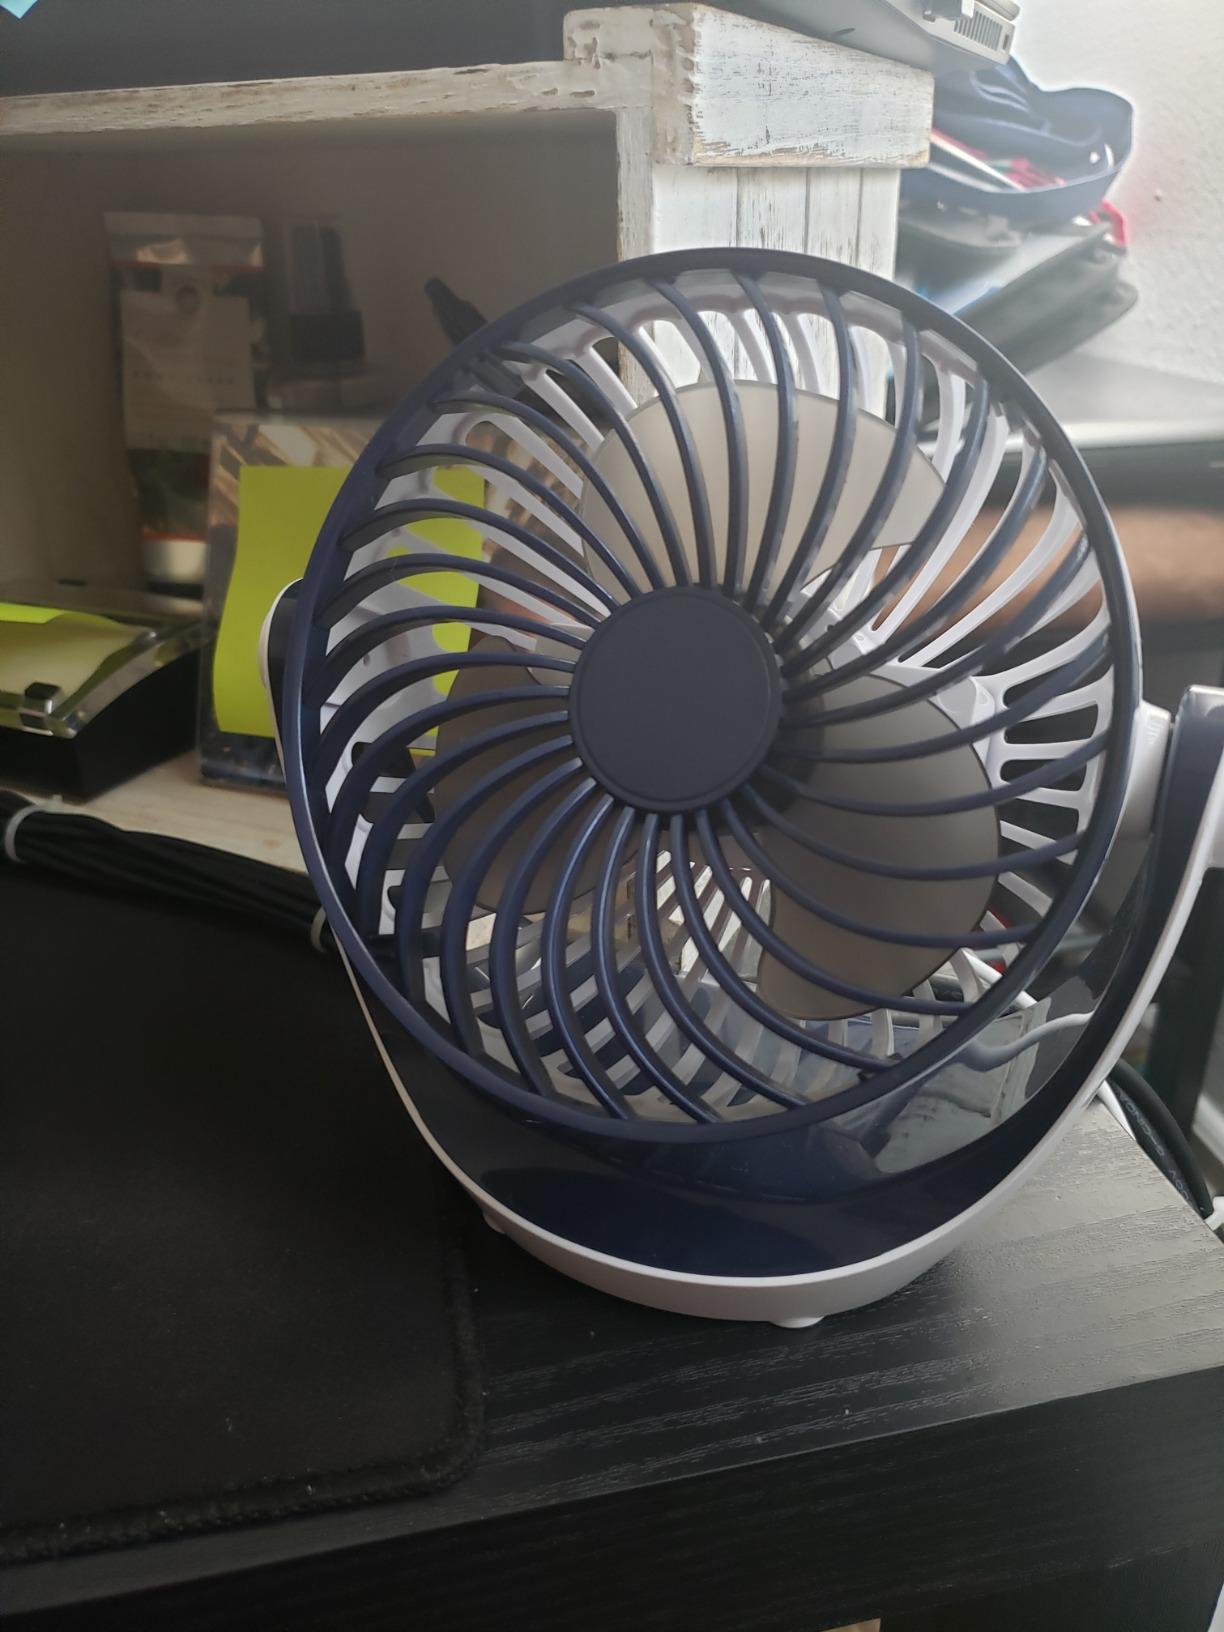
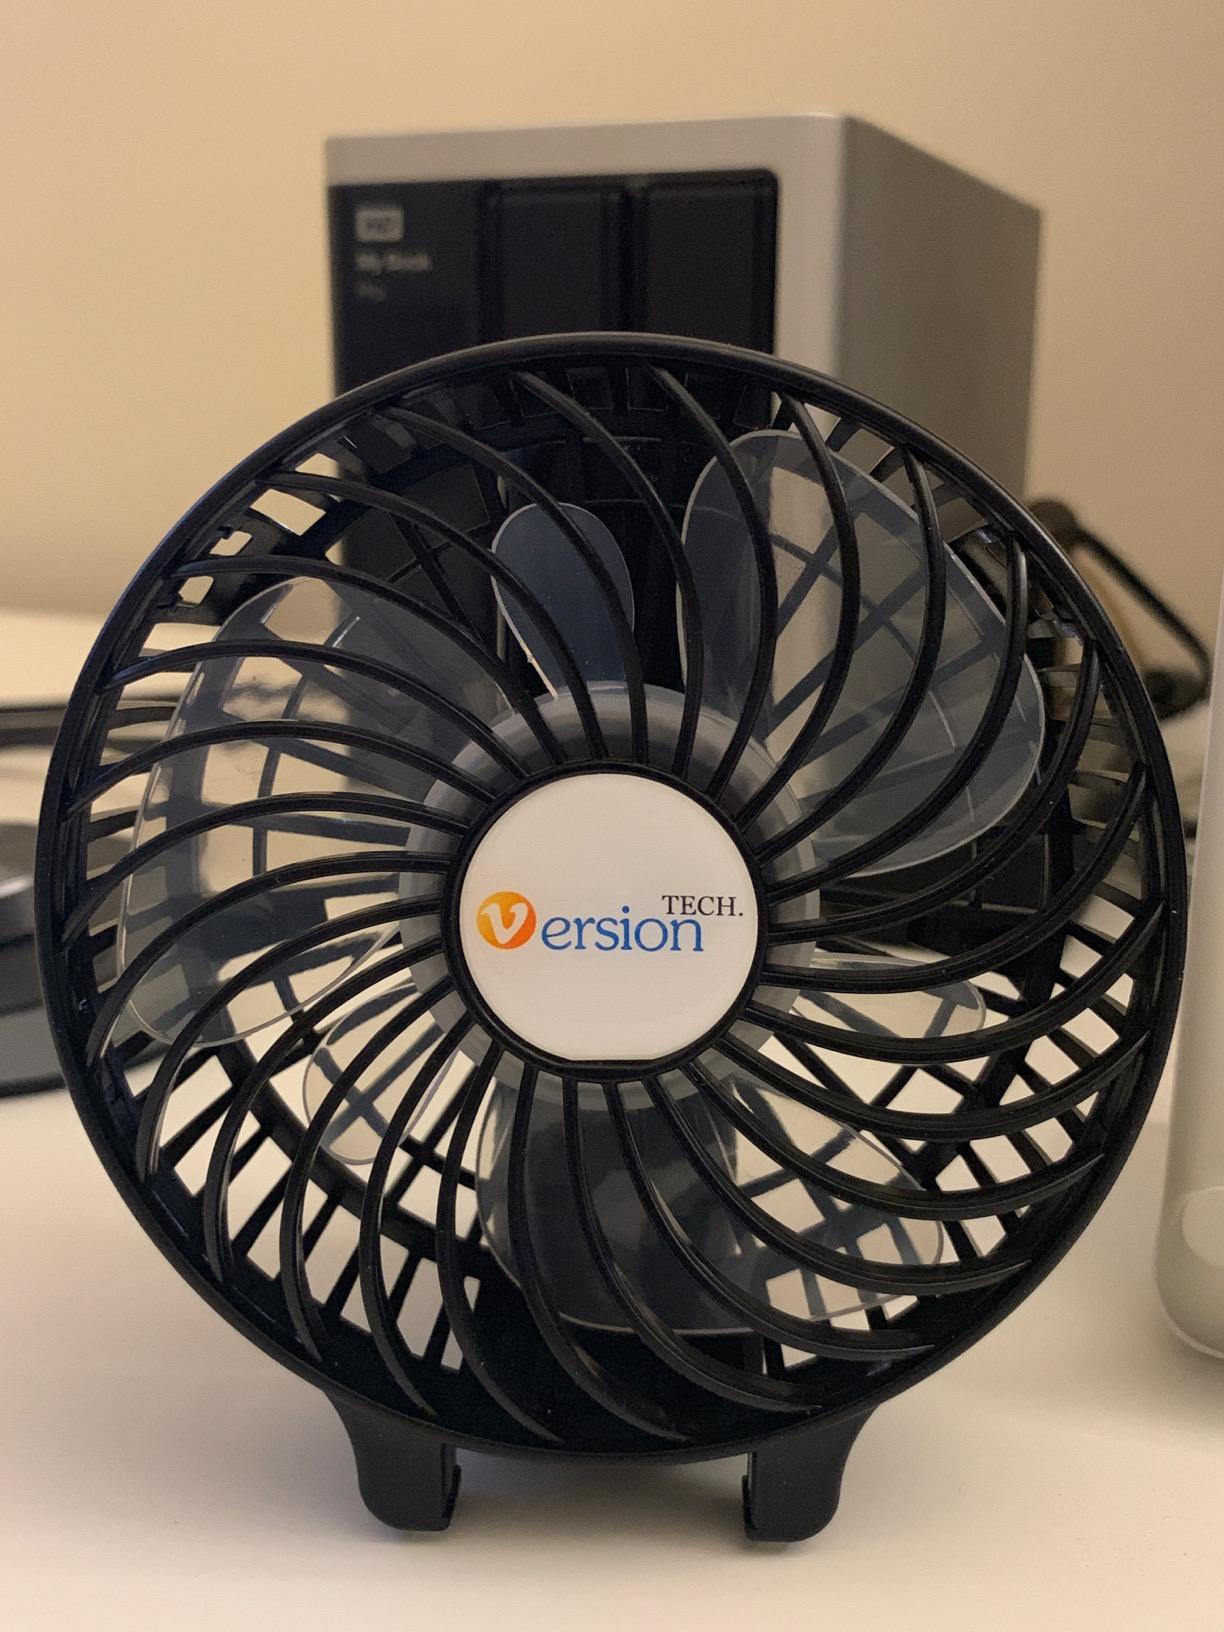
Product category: fan
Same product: no